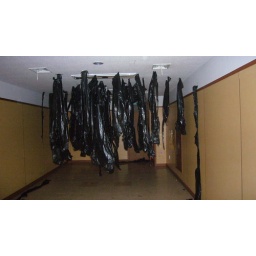
nothing but torn garbage bags in the dark with teachers jumping out and yelling